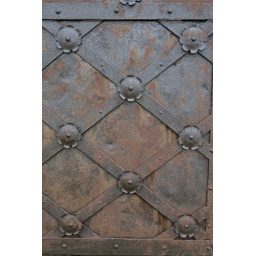
This door was on a tower next to the church in Mikulov.